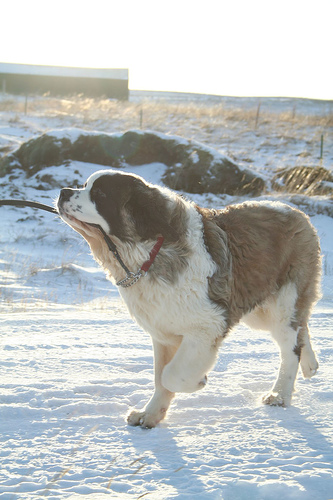
Breed: saint bernard